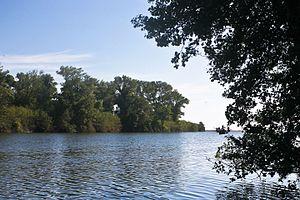
Le Tech dans la réserve naturelle du mas Larrieu
La réserve naturelle nationale du Mas Larrieu est une réserve naturelle nationale située en Occitanie en bord de mer. Créée en 1984, elle occupe 145 ha de part et d'autre de l'embouchure du Tech et protège des forêts riveraines.